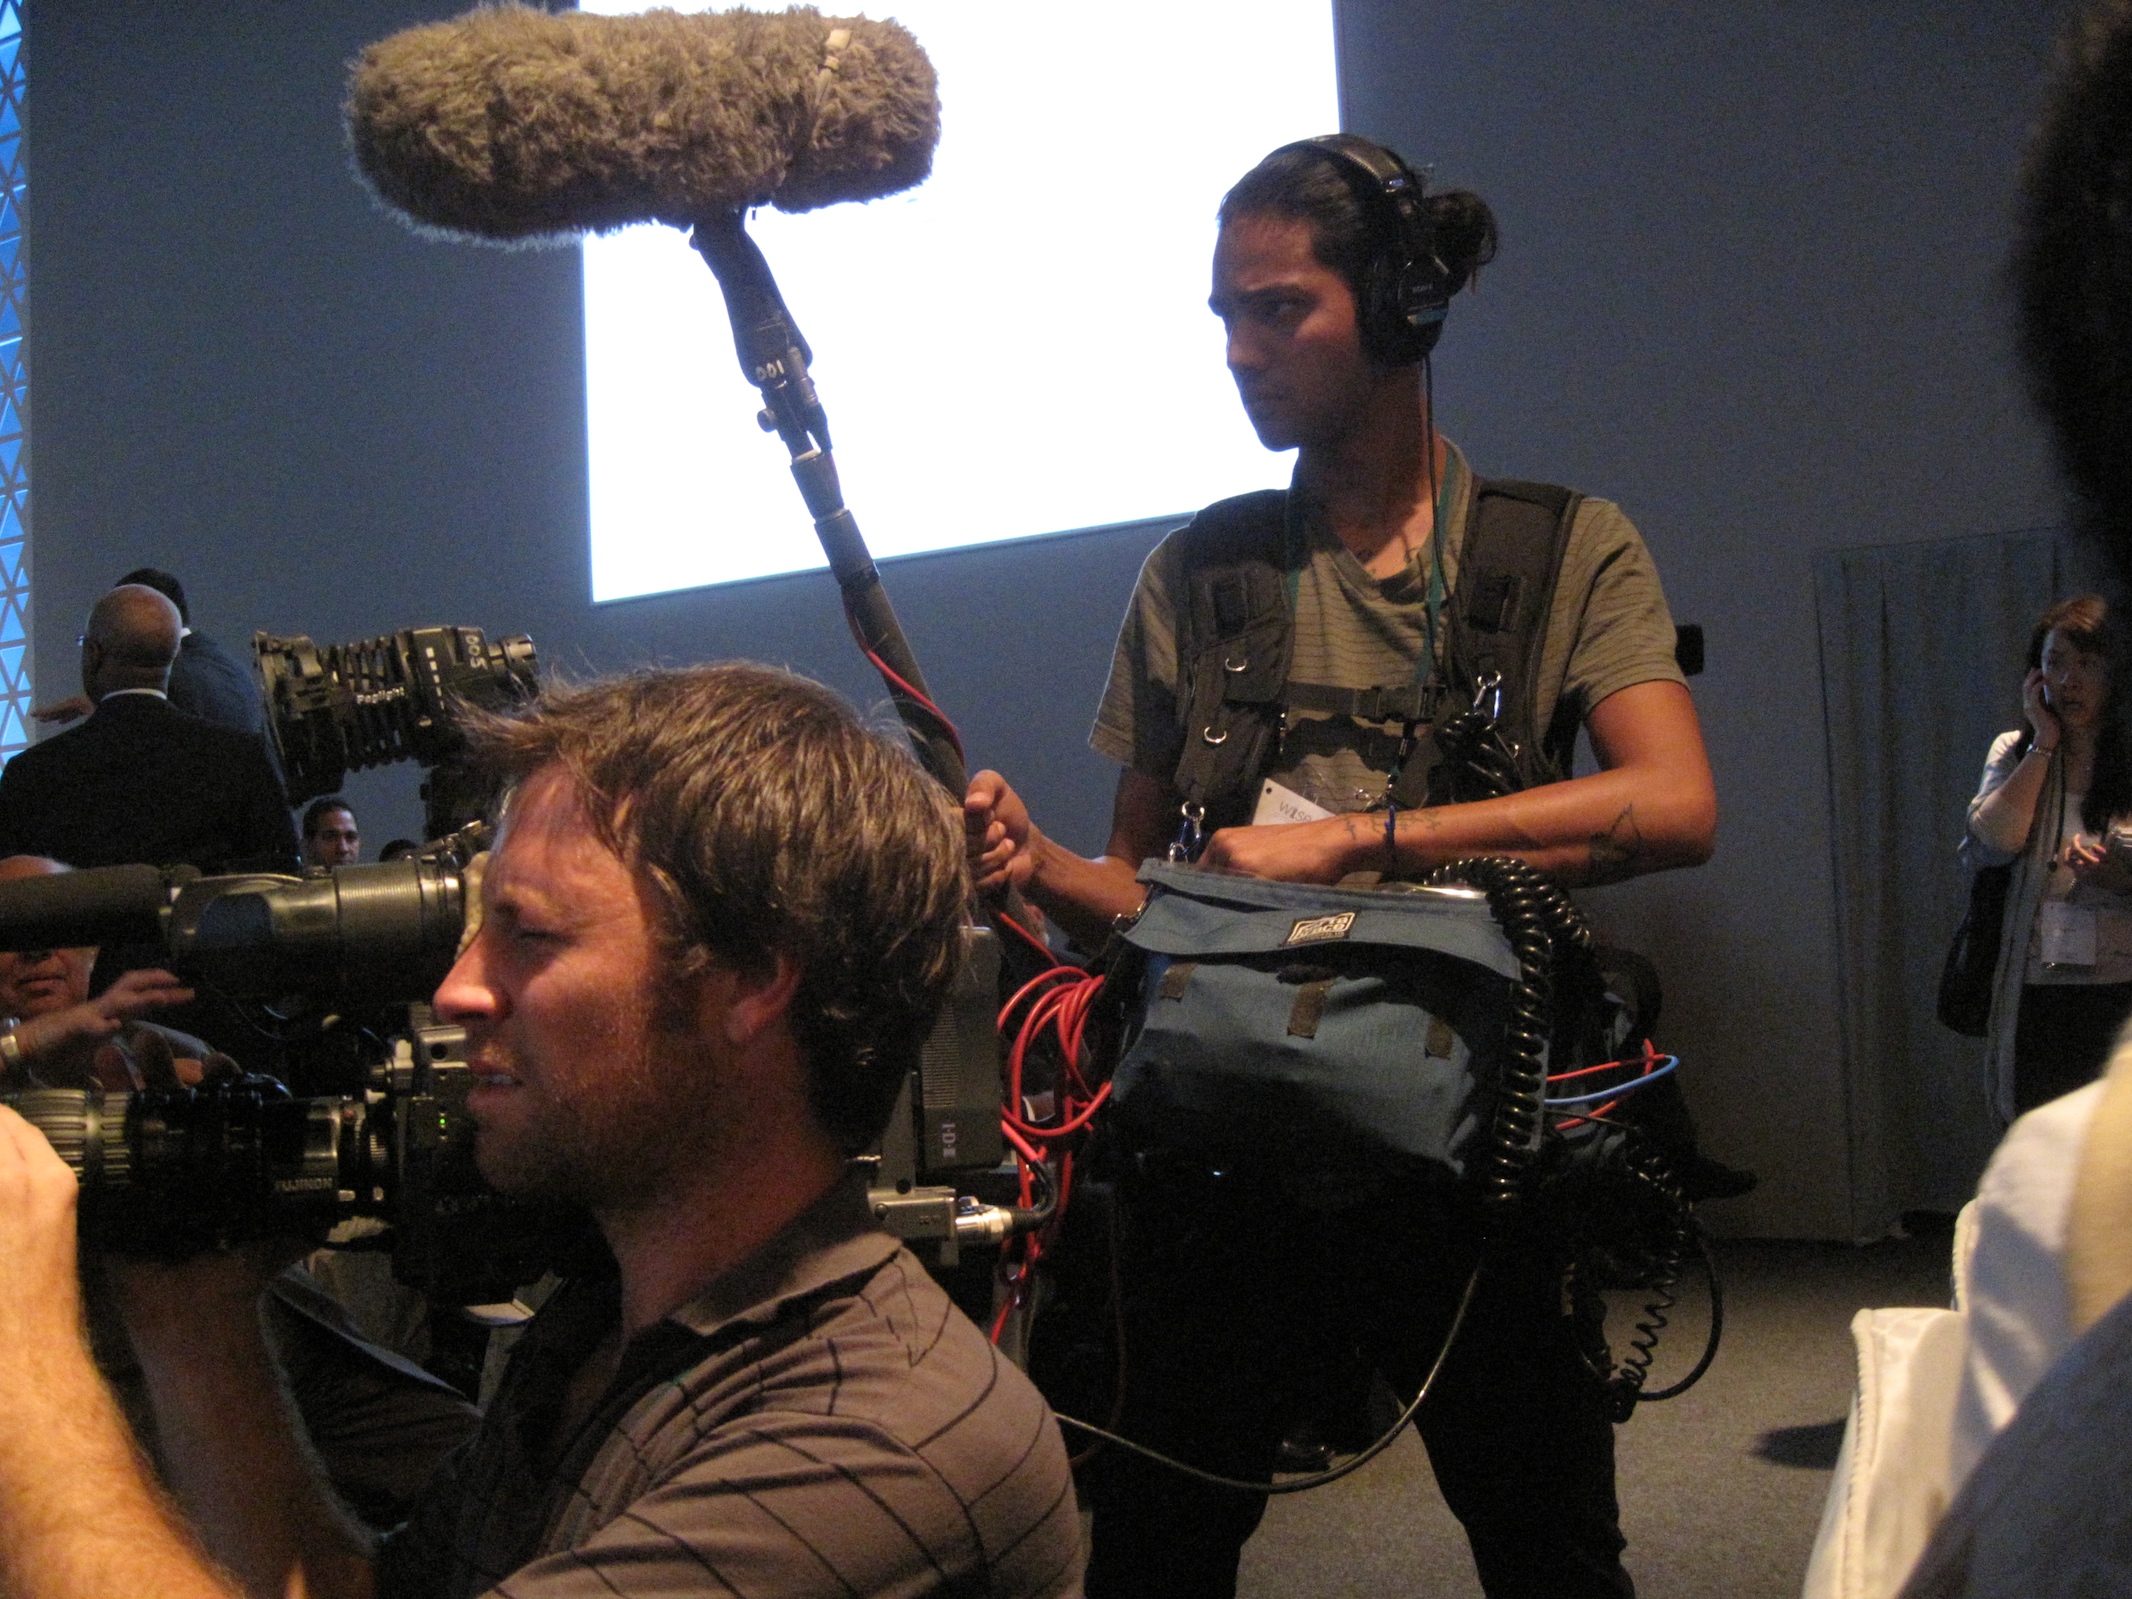
music, concert, musician, orchestra, performance, singing, drummer, wise09, entertainment, filmmaking, social group